Brazoria County, Texas

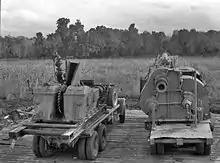
Back view of agricultural trucks, 1939

On June 2, 2016, the flooding of the Brazos River required evacuations for portions of Brazoria County.